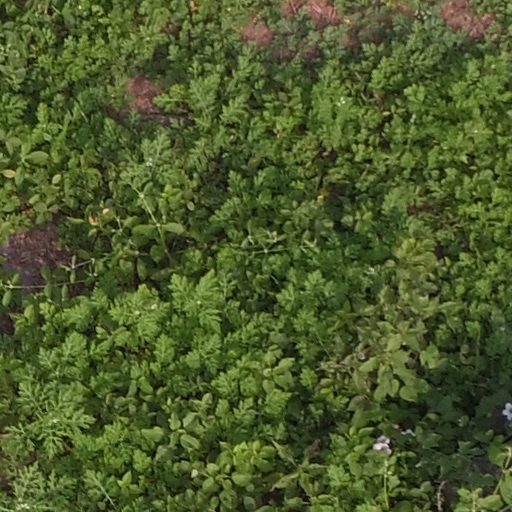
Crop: maize; corn